Nanosys

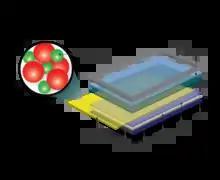
Fig 1: Exploded diagram showing QDEF integration into a standard LCD

Announced just after CES in January 2010 as part of a commercial agreement with Korean consumer electronics manufacturer and LG subsidiary LG Innotek, the quantum rail is a glass capillary optical component containing red and green quantum dots that is inserted between the LEDs and the lightguide panel (LGP) of an LED LCD in manufacturing to improve color gamut.